Lotus Mark IX

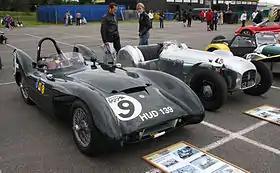
1954 Lotus Mark IX, Coventry Climax 1098 cc beside a Lotus Mark VI

The Lotus Mark IX (1955) was an aluminium-bodied sports racing car manufactured by Lotus Engineering Ltd. About thirty of the Mark IX sports racing cars were made. It was closely related to the Lotus model Mark VIII (1954), of which only about seven cars were made. These cars were largely based on the innovative space frame of the Lotus Mark VI (1952). The highly aerodynamic bodies were designed by Frank Costin and constructed by Williams & Pritchard Limited.